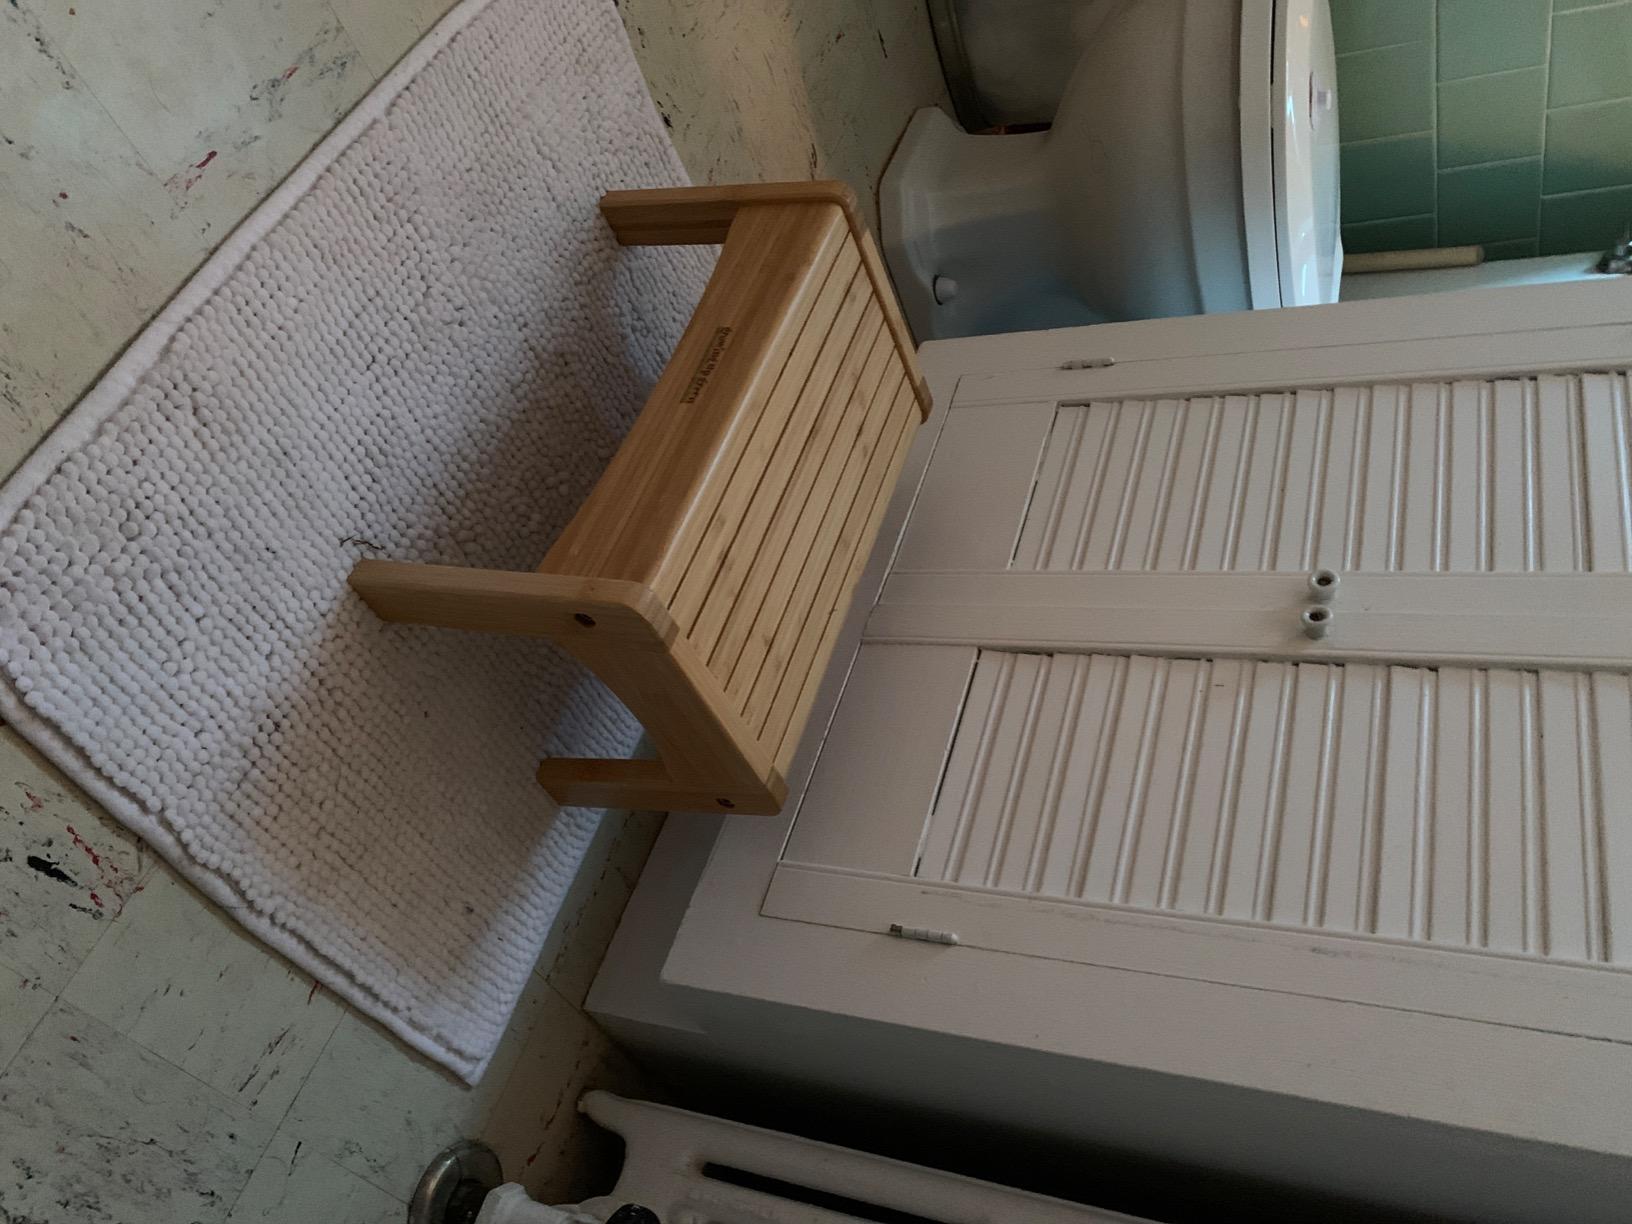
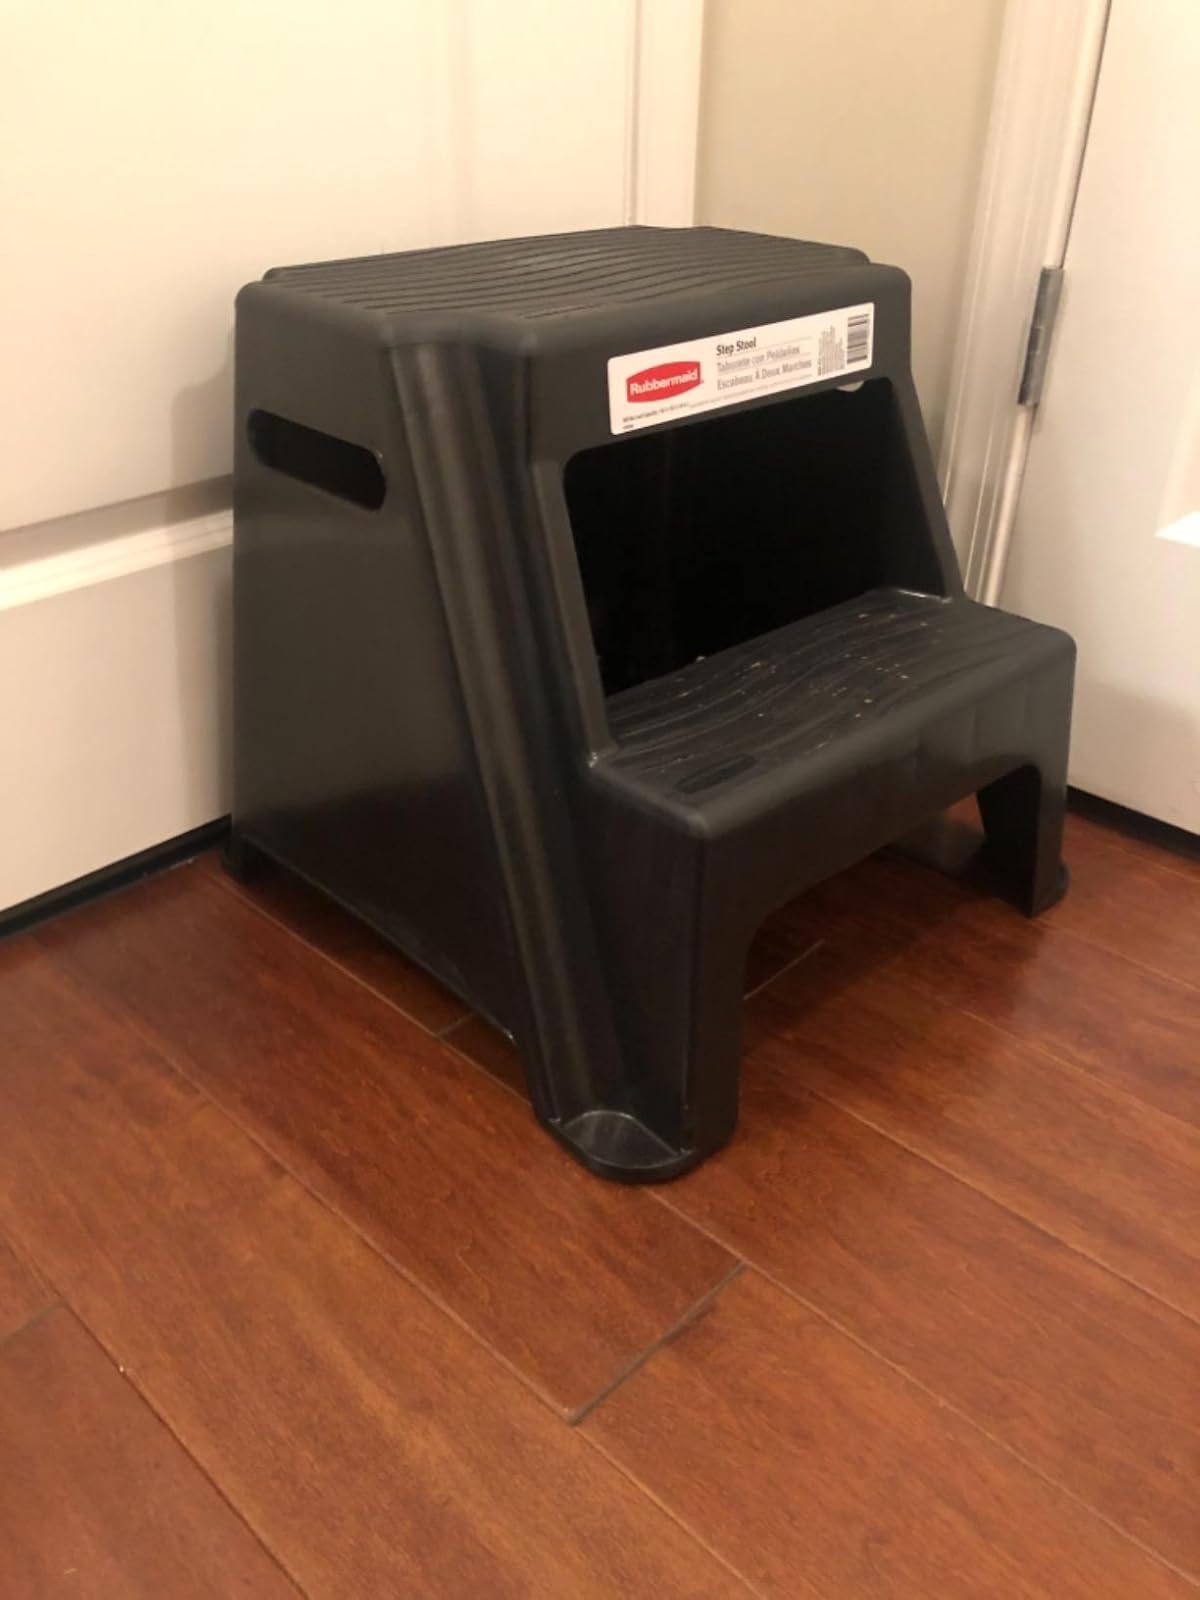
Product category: stool
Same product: no